Air City

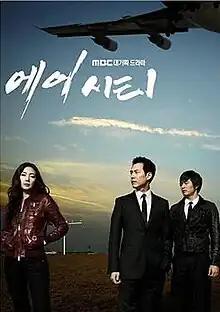
Promotional poster

Air City is a 2007 South Korean television drama starring Lee Jung-jae, Choi Ji-woo, Lee Jin-wook and Moon Jeong-hee. It aired on MBC from May 19 to June 8, 2007, on Saturdays and Sundays at 21:40 (KST) for 16 episodes. The series revolves around the work and romance of four airport personnel, showing the inner workings of the airline industry.